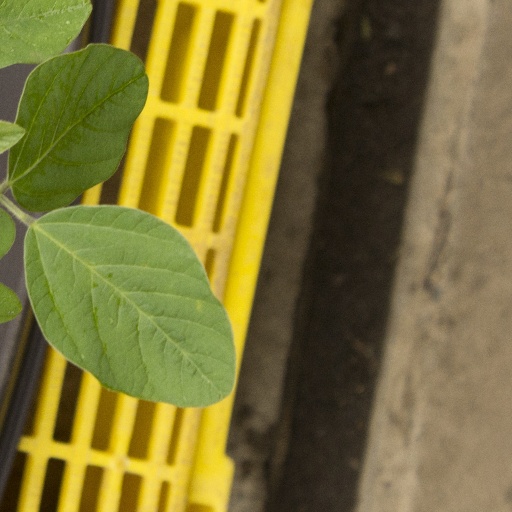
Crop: soybean